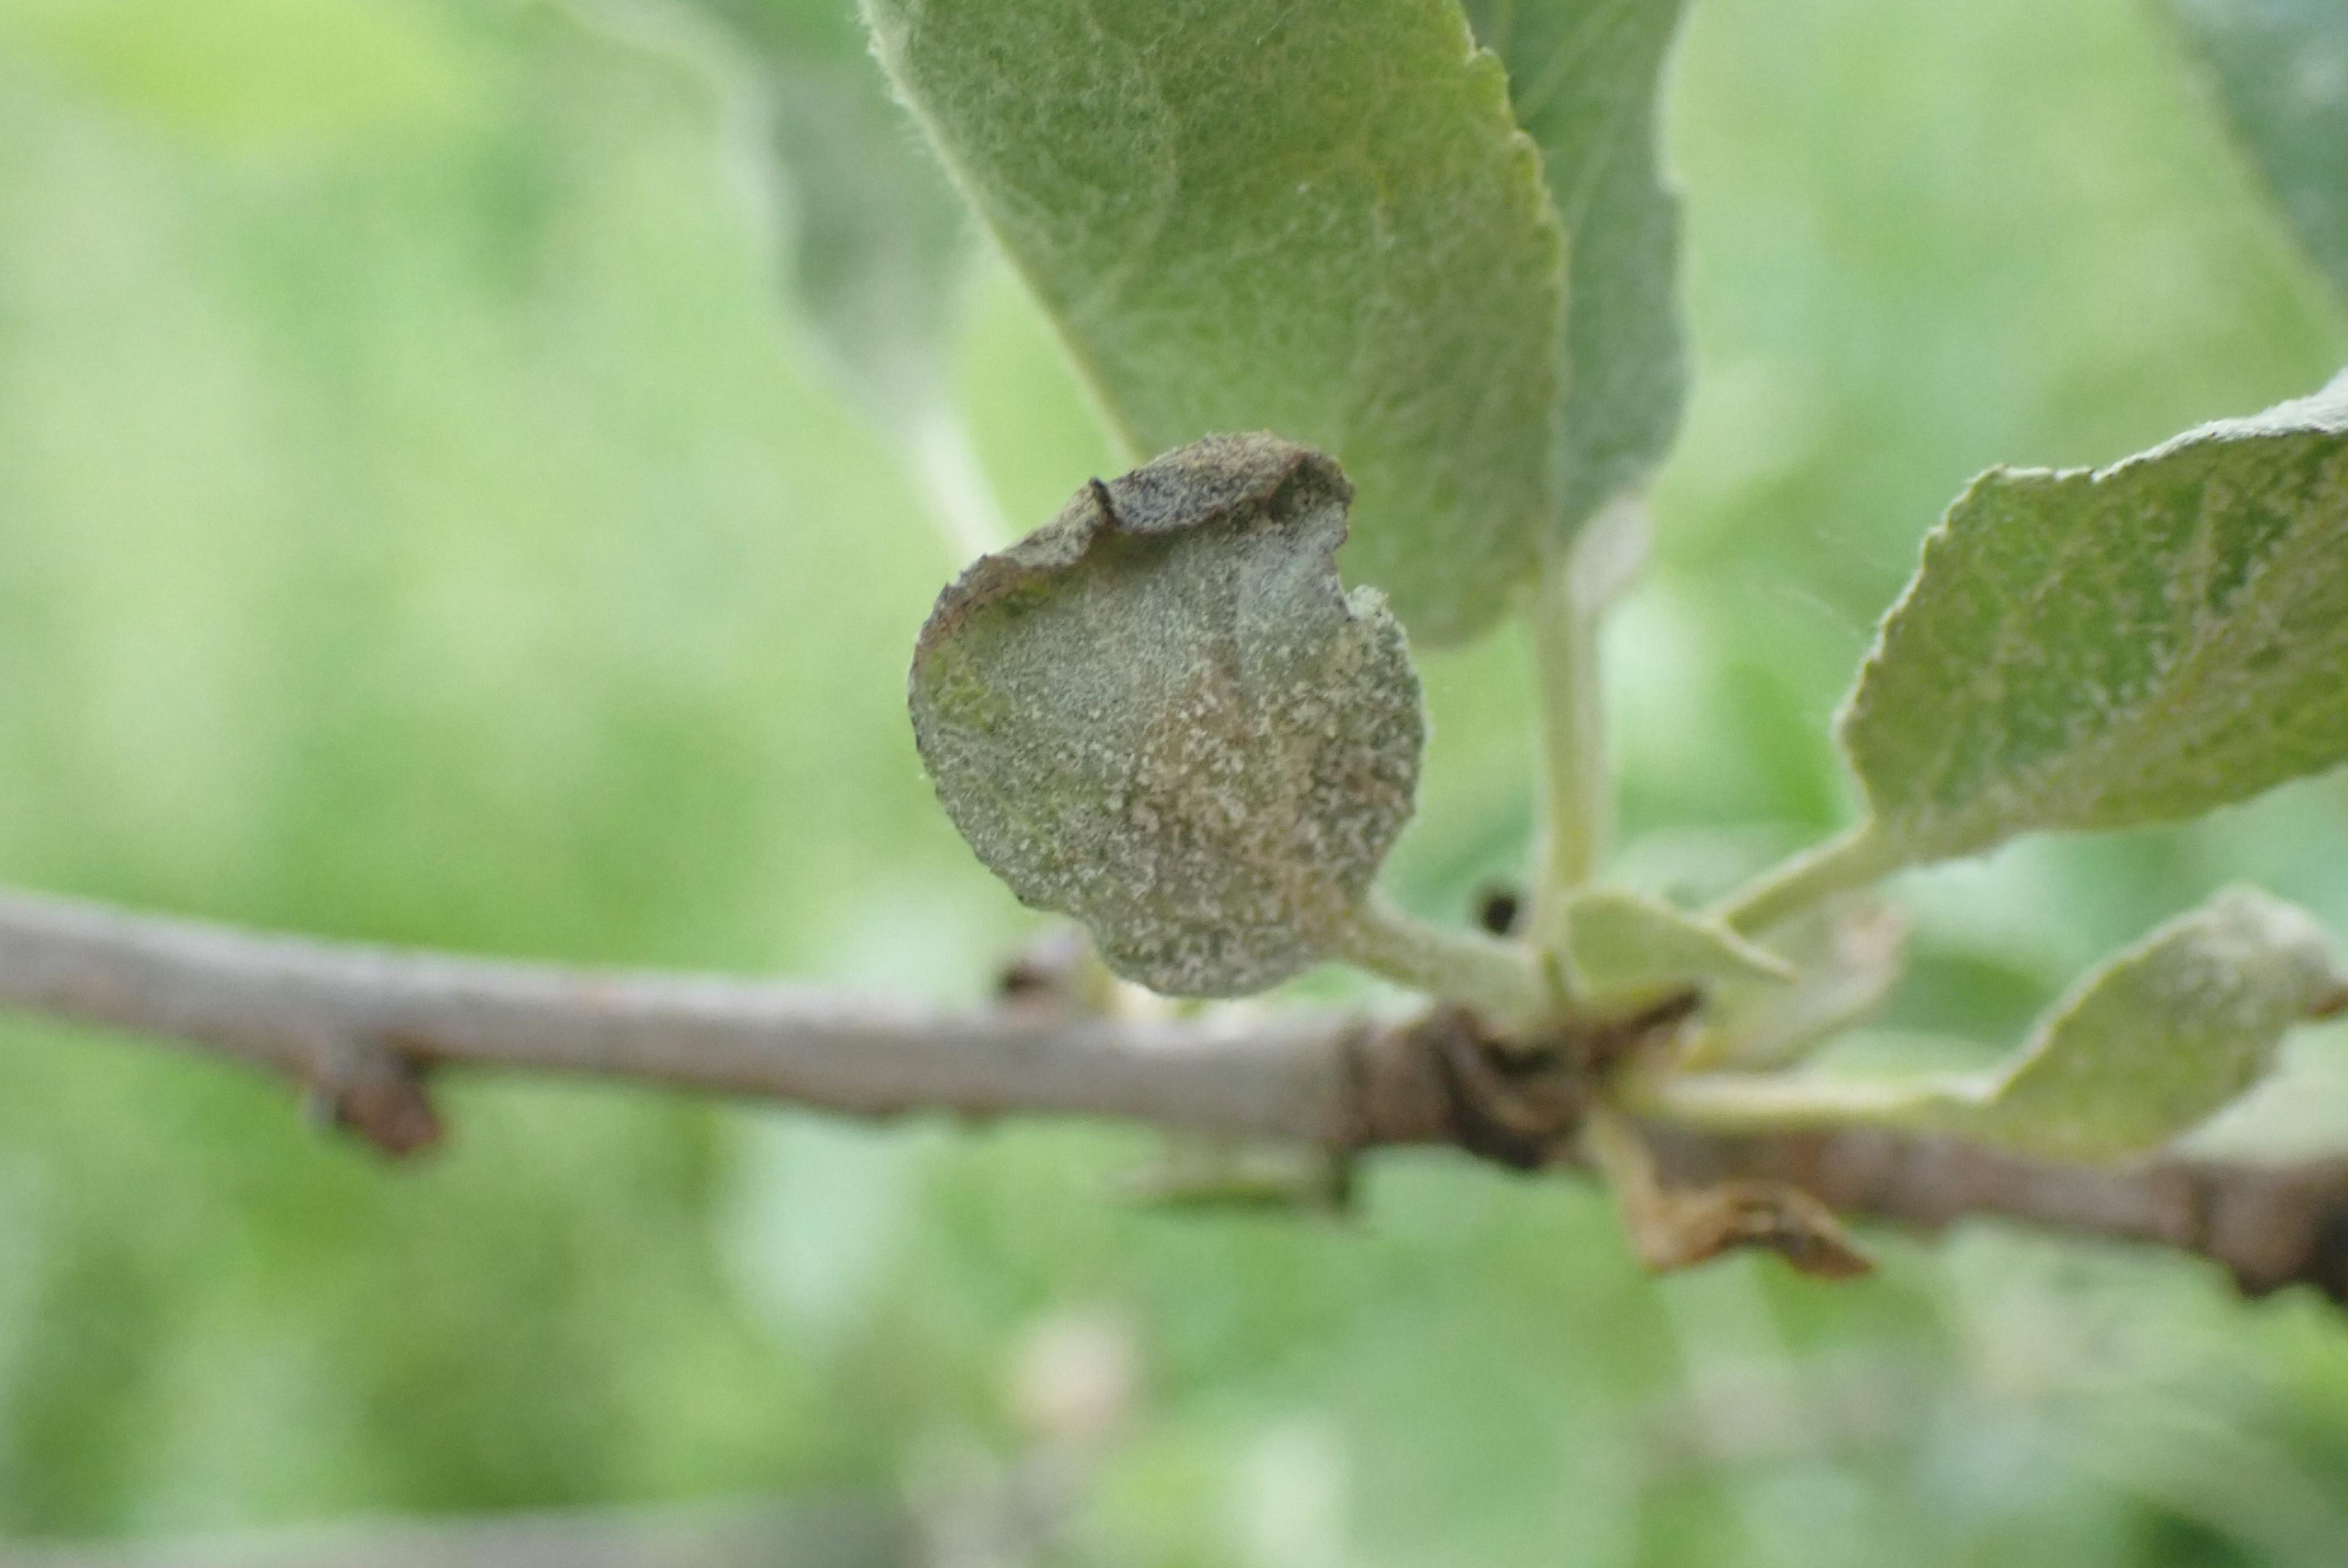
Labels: powdery_mildew